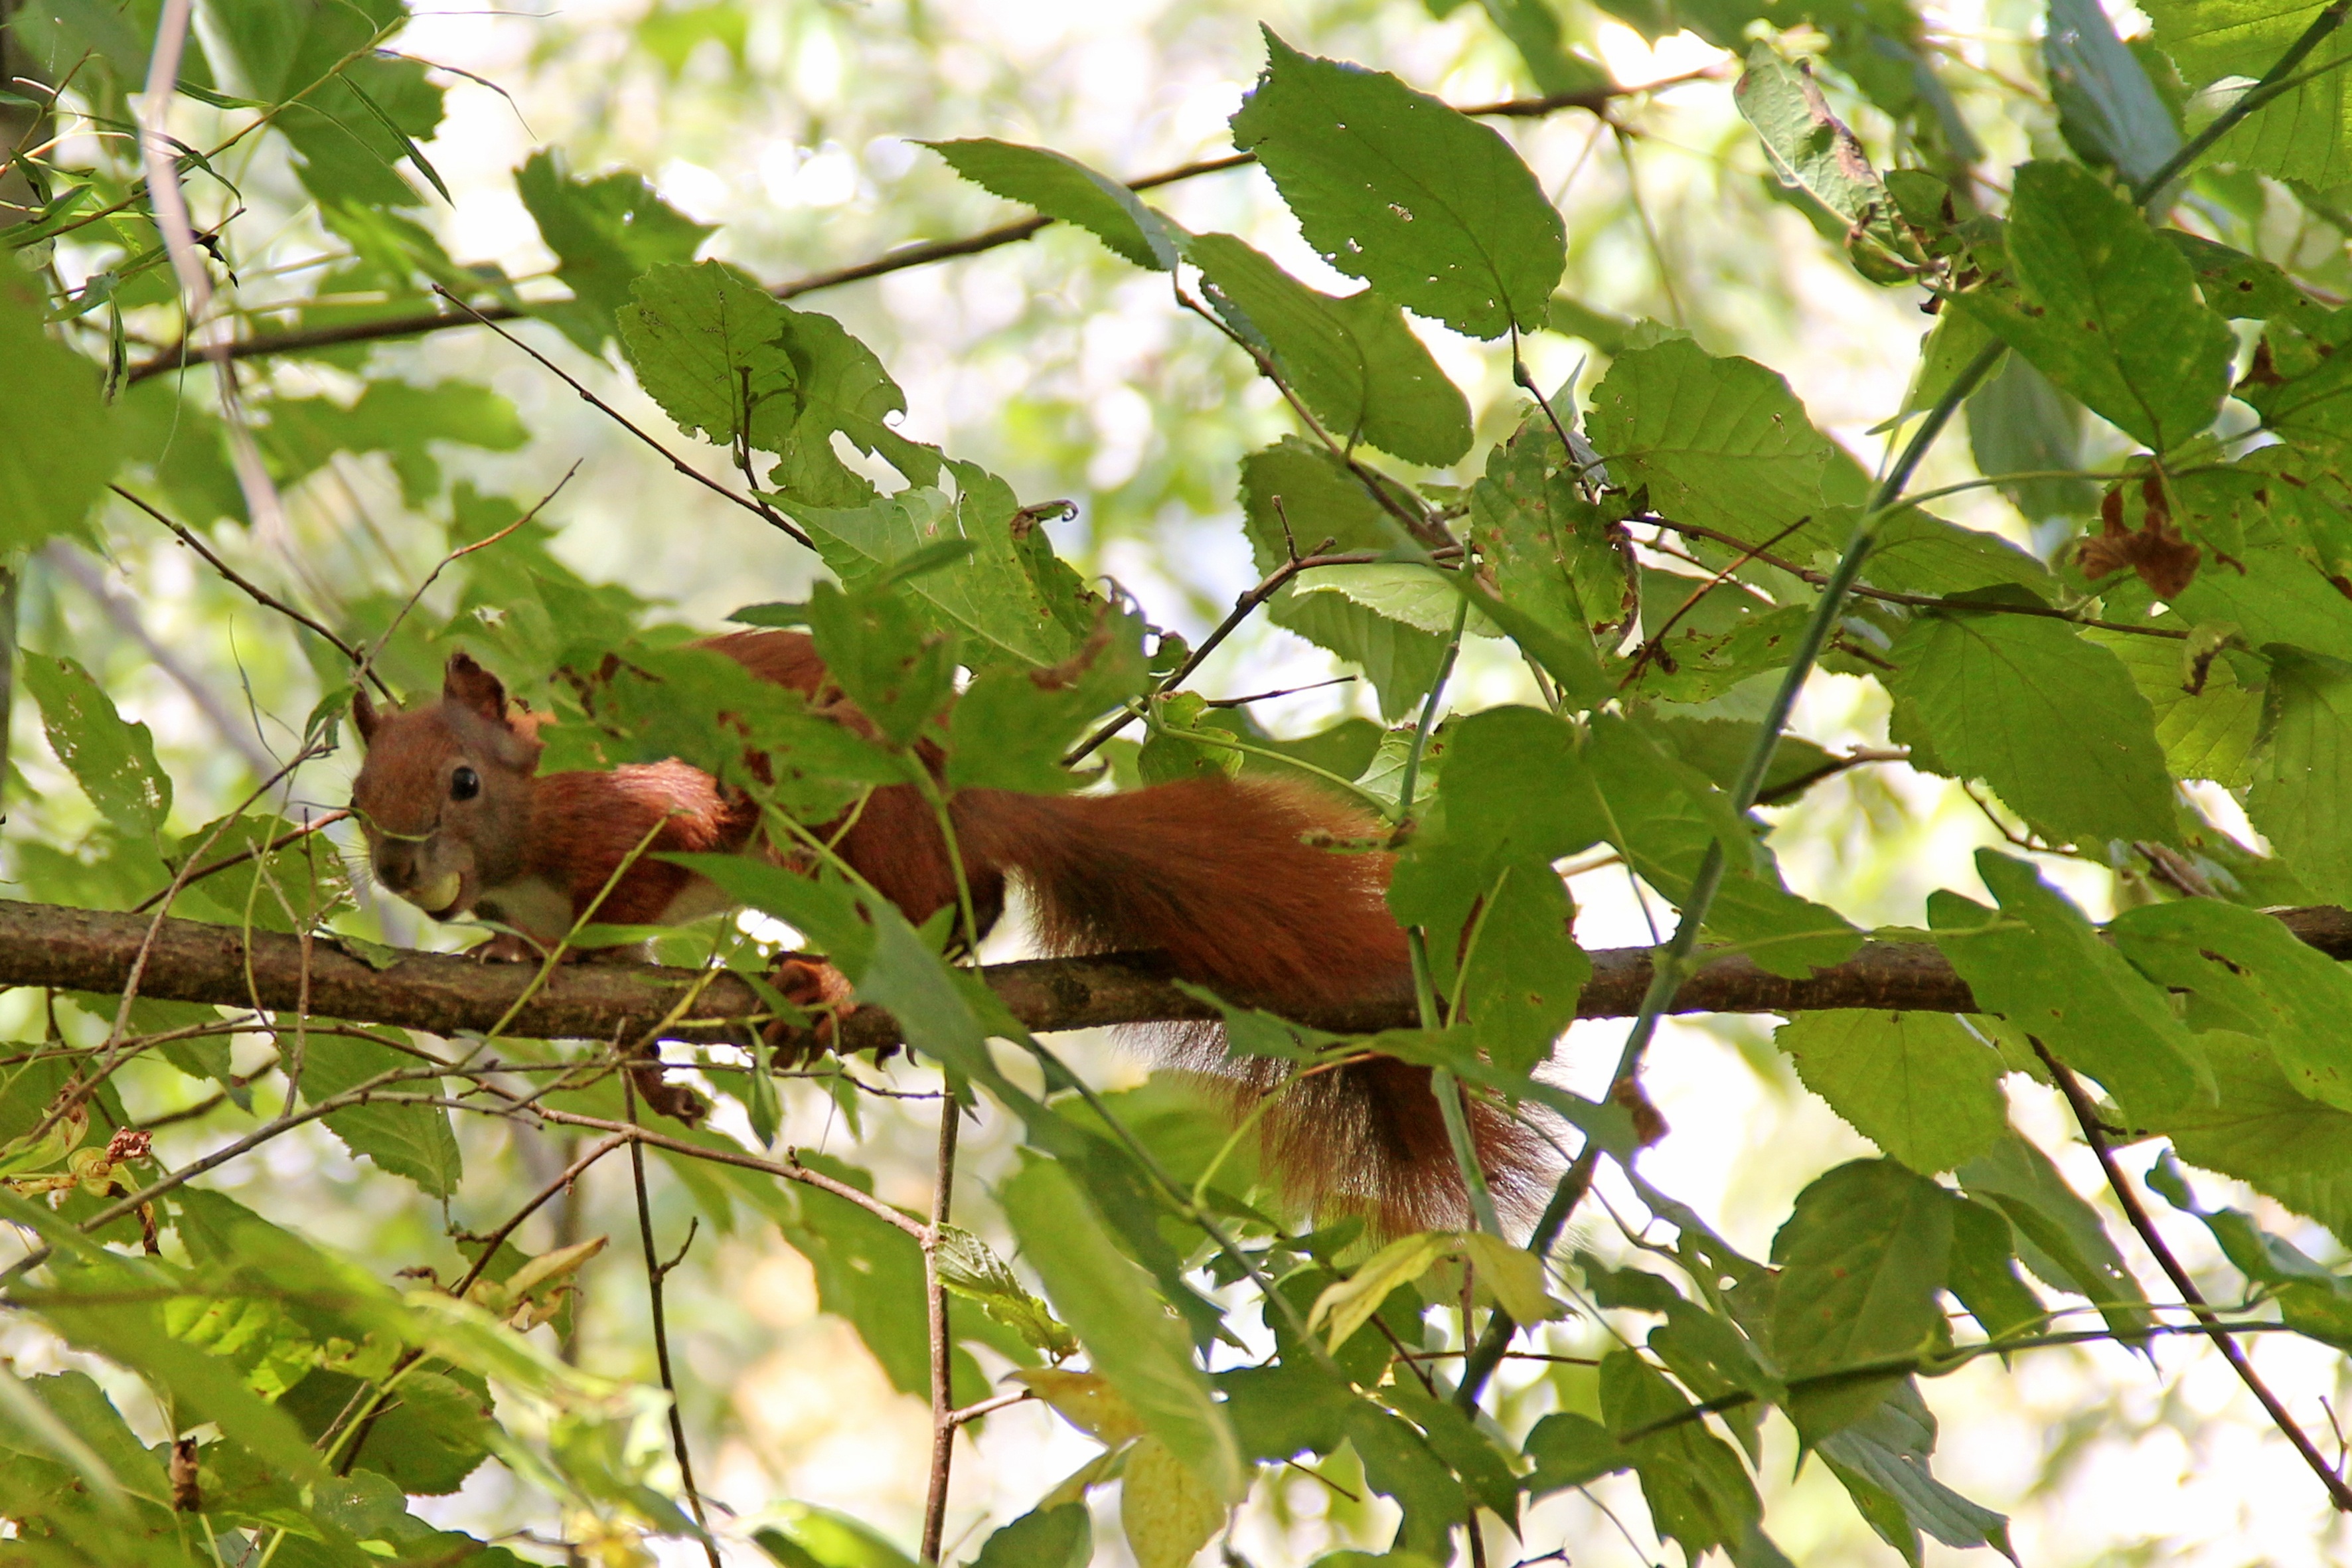
tree, branch, bird, flower, wildlife, produce, mammal, squirrel, fauna, aesthetic, leaves, branches, vertebrate, forest animals, perching bird